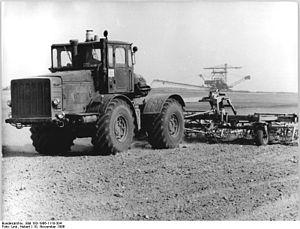
Le Kirovets K-700 est un tracteur agricole lourd à transmission intégrale, du fabricant de l'ex-URSS et de l'actuelle Russie Kirovets.